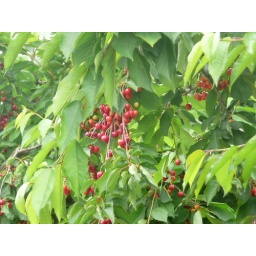
Cherry tree in a fruit farm in Cromwell